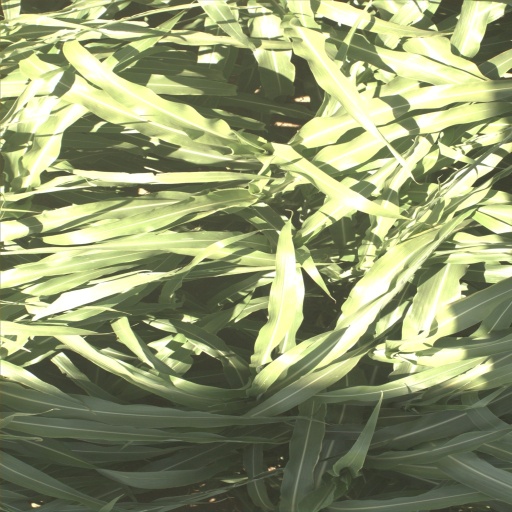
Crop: sorghum